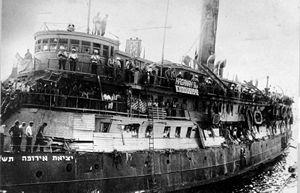
Exodus est un film américain d'Otto Preminger sorti en 1960. Tiré du roman homonyme de Leon Uris, il dépeint de façon assez libre les événements associés à la fondation de l'État d'Israël, à partir de l'aventure de l'Exodus jusqu'au vote du plan de partage de la Palestine et aux prémices de la guerre qui s'ensuit.
Exodus 1947 est un bateau qui transporta en 1947 des Juifs vers la Palestine mandataire, connu pour avoir été l'acteur d'un événement marquant de l'alya d'après-guerre.